Opisthocoelicaudia

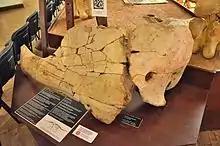
Shoulder blade and coracoid of a juvenile (ZPAL MgD-I/25c)

In 1977, Polish paleontologist Maria Magdalena Borsuk-Białynicka published her comprehensive description of the skeleton and named "Opisthocoelicaudia skarzynskii" as a new genus and species. The genus name, hinting at the unusual opisthocoel condition of the tail vertebrae, means "posterior cavity tail". It is derived from the Greek , [behind, at the back], , [hollow], and Latin [tail]. The specific name honors Wojciech Skarżyński, the person who prepared the type specimen. "Opisthocoelicaudia" was only the third sauropod from Asia known from a postcranial skeleton, after "Euhelopus" and "Mamenchisaurus". After its discovery, the holotype skeleton became part of the collection of the Institute of Paleobiology in Warsaw, but later was handed back to its country of origin, now being housed at the Institute of Geology of the Mongolian Academy of Sciences in Ulaanbaatar under the catalog number MPC-D100/404. Besides the type specimen, Borsuk-Białynicka described a shoulder blade and coracoid (ZPAL MgD-I/25c) from the same locality. These bones were not yet fused to each other, indicating a juvenile individual.